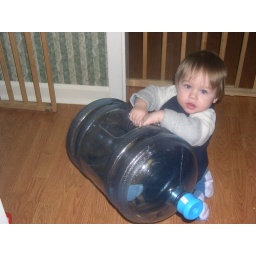
Hucking water jug around kitchen - fun!